Sidirokastro (Achaea)

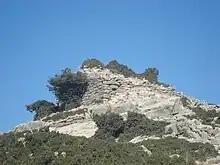
Remains of a tower (2011)

Sidirokastro ( literally "the iron castle") was a castle in Achaea, Greece, situated between the villages Krini and Kallithea. It is located on one of the foothills of the Panachaiko, the Omplos, near the Omblos Monastery in Zoitada. Little remains of the castle. It is unknown when exactly it was built, most likely by the Franks of the Principality of Achaea. It was used for the defense of Patras, around which the Venetians had built many small castle-fortresses.